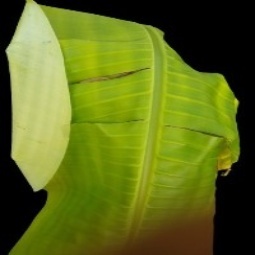
Label: Magnesium